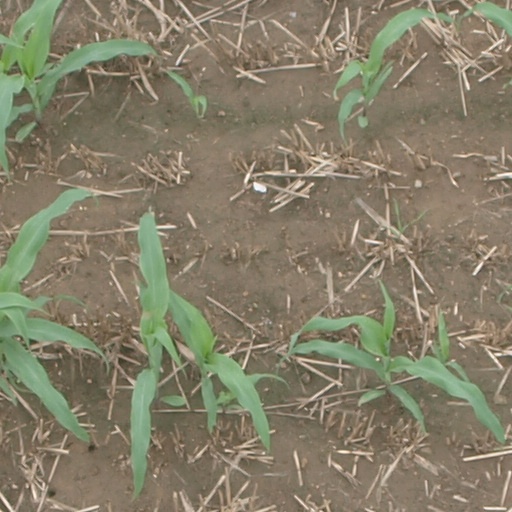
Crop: maize; corn